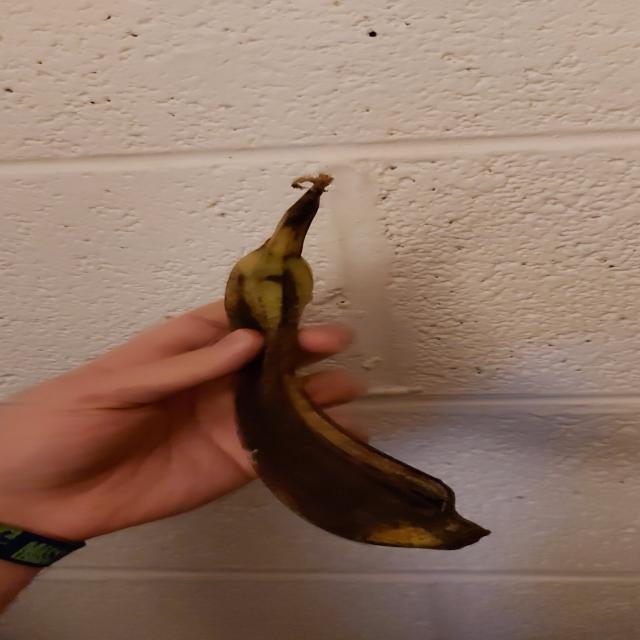
Label: bananas